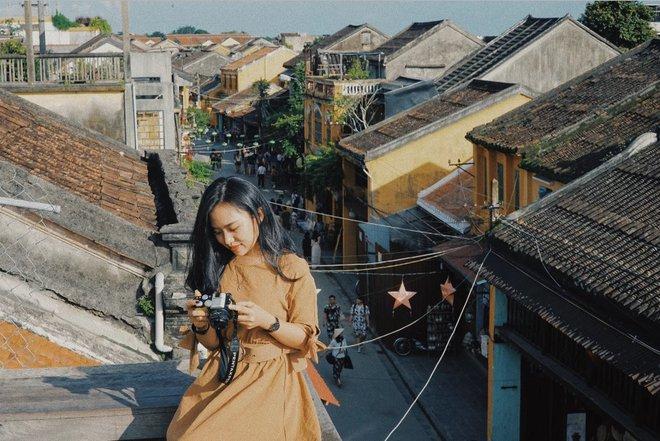
có một cô gái mặc áo dài đang ngồi ban công một toà nhà